Plug-in electric vehicles in California

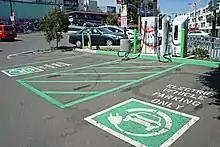
Public charging stations in a parking lot in San Francisco

The Clean Vehicle Rebate Project (CVRP) notes their figures do not capture all plug-in electric vehicles sold in California because not every PEV owner applies for the rebate. Also, about 2,300 Chevrolet Volts were sold in California before the Volt became eligible for the rebate in February 2012, and therefore, these sales are not accounted in the CVRP database. In terms of market share, plug-in hybrids represented 47.2% of all clean vehicle rebates, while ZEVs, predominantly all-electric cars, represented 52.11% of all rebates issued since January 2011 through early March 2014. Accounting for sales of the 2,300 Volts, the distribution becomes 49.9% for ZEVs and 49.4% for PHEVs. According to the Center for Sustainable Energy, the following are the top five brands receiving the rebates between 2010 and 2015: Chevrolet (21%), Nissan (20%), Tesla Motors (15%), Toyota (14%), and Ford Motor Company (12%).